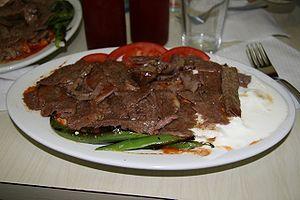
L’İskender kebap est un plat de la cuisine turque. Il se fait traditionnellement avec de la viande de mouton nourri au thym provenant d'Uludağ. Sa viande est comparable à celle du döner kebap avec un goût plus prononcé, mais ce qui le différencie surtout est le beurre versé à chaud sur la viande, la sauce tomate, le yaourt servi à côté et son pain pide coupé en tranches en dessous de la viande.